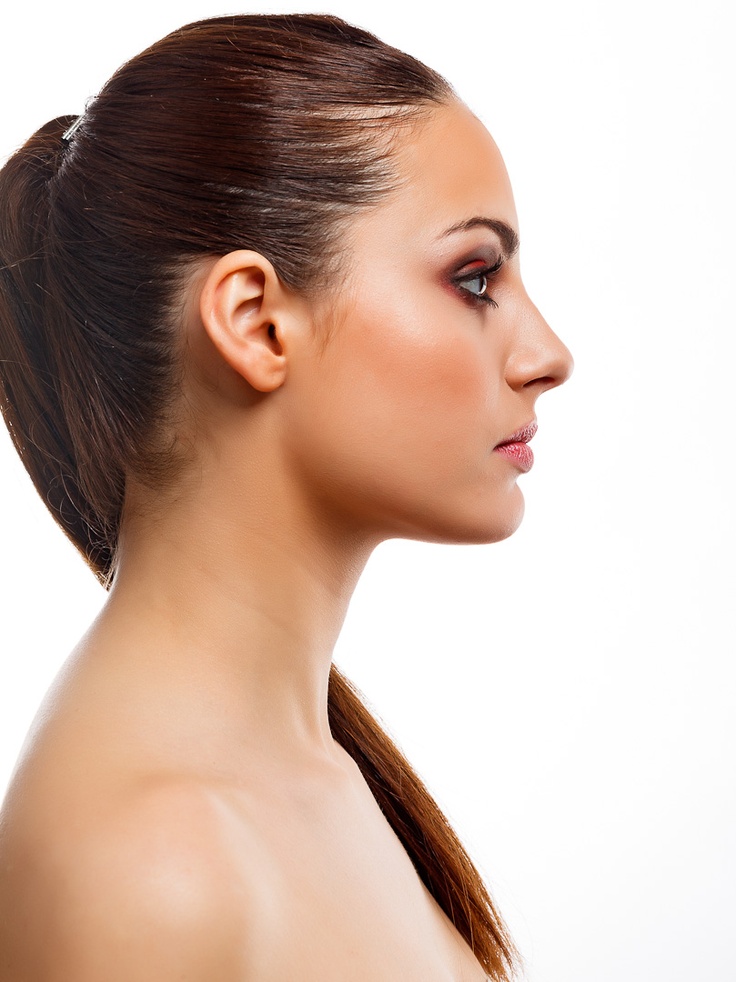
Gender: women